Answer in natural language. Which object is closer to the camera taking this photo, wooden desk with metal legs (highlighted by a red box) or blue tartanpatterned dog bed (highlighted by a blue box)? Choose between the following options: wooden desk with metal legs (highlighted by a red box) or blue tartanpatterned dog bed (highlighted by a blue box)
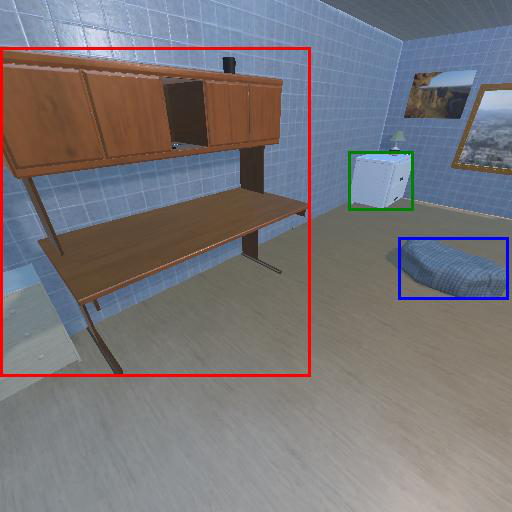
<answer>wooden desk with metal legs (highlighted by a red box)</answer>